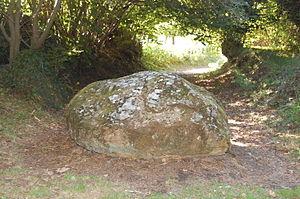
mégalithe à proximité du château de Châlus Chabrol
Châlus est une commune française située dans le département de la Haute-Vienne, en région Nouvelle-Aquitaine. Localisée au sud-ouest de Limoges et au nord-est de Périgueux, elle appartient au Limousin historique. Elle est connue pour être le lieu où le roi d'Angleterre Richard Cœur de Lion fut mortellement blessé en 1199.
L'histoire de Châlus est un thème historique qui a été exploité par divers auteurs.